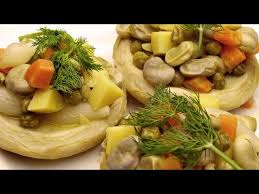
Yemek: enginar